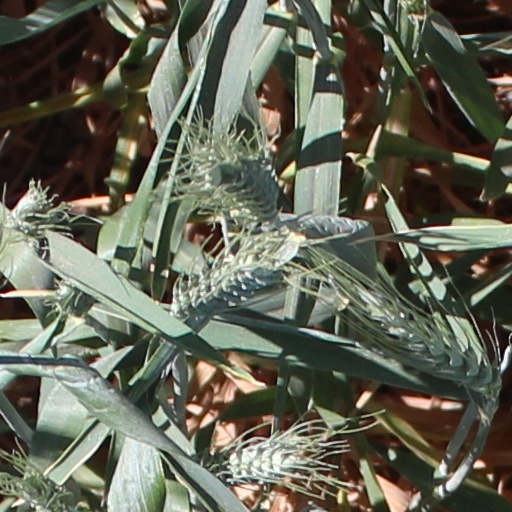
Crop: wheat